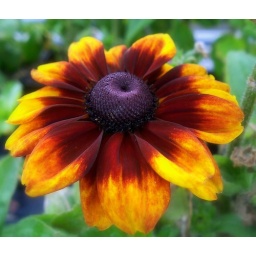
This flower looks like it has a big black button in the middle!